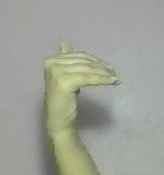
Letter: khaa